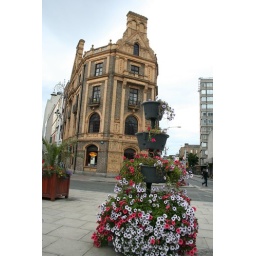
street flowers in Dublin